Mercedes-Benz in Formula One

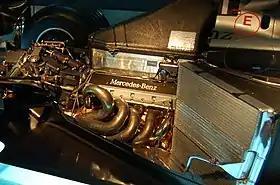
The Mercedes-Benz FO110J V10 engine which was built in Brixworth.

Mercedes junior driver, George Russell replaced Bottas to partner Hamilton for 2022. 2022 saw major rule changes, which reintroduced ground effect. Mercedes revealed a radical design with what was dubbed 'zero-pods'. The radical design did not pay dividends, as the team struggled to understand and unlock its full potential. Additionally, the car suffered from aggressive porpoising, the porpoising was significantly reduced and "solved" ahead of the Canadian Grand Prix. Despite their performance struggles, Mercedes's reliability was "amazing", meaning their only three retirements of the season came at the British Grand Prix, where Russell was involved in a crash with Zhou Guanyu and Pierre Gasly, the Belgian Grand Prix, where Hamilton was involved in a crash with Fernando Alonso, and the Abu Dhabi Grand Prix, where Hamilton suffered a mechanical failure, but was still classified 18th. The team regularly appeared on the podium. At the French Grand Prix, Hamilton finished second while Russell finished third, marking the team's first double podium of the season. Russell achieved his first ever pole position, and Mercedes's first of the season, at the Hungarian Grand Prix. Russell achieved his first Formula One win, and Mercedes's first of the season, along with Hamilton coming in second, at the São Paulo Grand Prix.